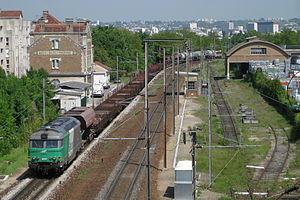
La gare SNCF de Bry-sur-Marne est une ancienne gare ferroviaire française de la ligne de Bobigny à Sucy - Bonneuil. Elle est située sur le territoire de la commune de Bry-sur-Marne, dans le département du Val-de-Marne, en région Île-de-France.
Fret SNCF est une société par actions simplifiée filiale de la Société nationale des chemins de fer français et chargée du transport ferroviaire de fret.